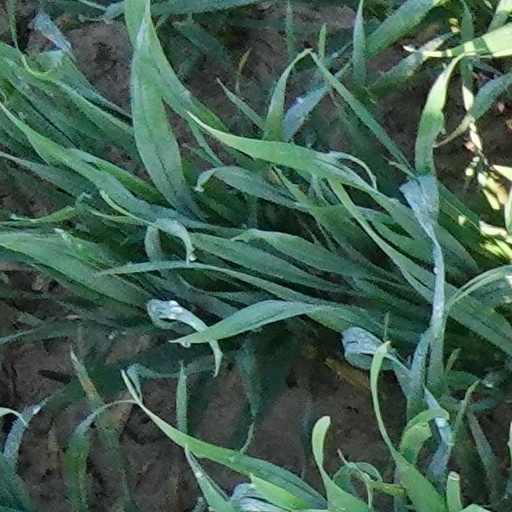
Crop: wheat